Romania in the Early Middle Ages

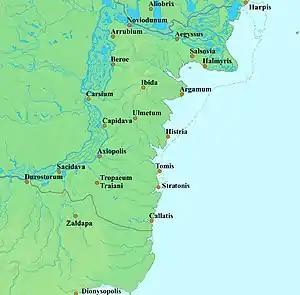
Scythia Minor: a Late Roman province formed through the division of the former province of Lower Moesia around 293

The territory between the Lower Danube and the Black Sea remained a fully integrated part of the Roman Empire, even after the abandonment of Trajan's Dacia. It was transformed into a separate province under the name of Scythia Minor around 293. Before 300, the Romans erected small forts at Dierna and in other places on the northern bank of the Danube in modern-day Banat. In their wider region, Roman coins from the periodmostly of bronzehave been found.